Water ball

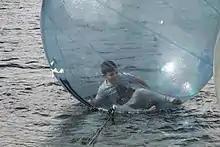
On a river in Ireland. When used on moving waters the balls must be secured with ropes.

Many water balls are constructed from polyvinyl chloride (PVC) 0.8–1.0 mm thick. Thermoplastic polyurethanes (TPU) are the best choice for use in cold weather or on snow. Some water balls are made from a PVC–TPU mix. More expensive balls use 100% TPU. Balls are typically made in China, and come in various sizes. A typical water ball stores flat and weighs 15 kilograms, and can be inflated in under a minute with a good air pump. Some models also have hand grips on the outside, and the surface can be printed on.